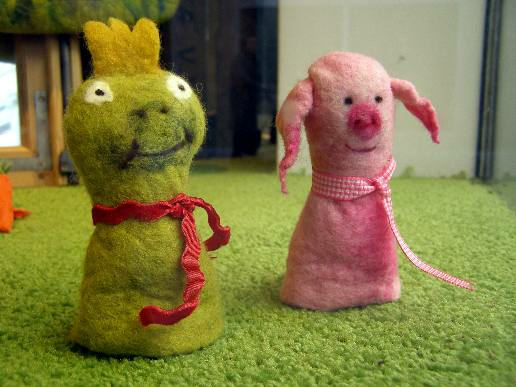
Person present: No